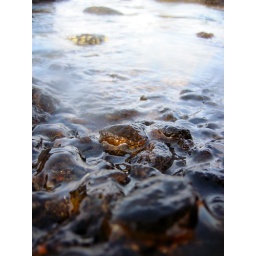
Rocks lay still as the relentless ocean water comes crashing in and slowly runs out again.